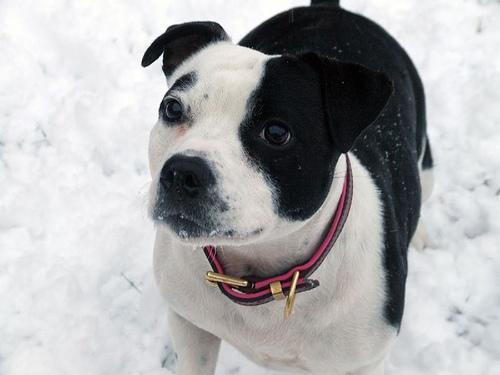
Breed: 203-n000015-Staffordshire_bullterrier